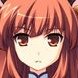
Portrait style: Anime Portrait